51st Troop Carrier Wing

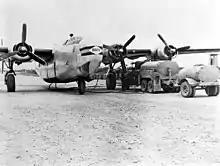
C-109 Liberator Express unloading

Shortly after the end of hostilities, on 25 May 1945, the wing's 60th and 64th Groups were reassigned to Air Transport Command and moved to the Caribbean to participate in the Green Project, the movement of American troops back to the United States. The wing's last operational element, the 62d Troop Carrier Group, was transferred to Mediterranean Air Transport Service in June.